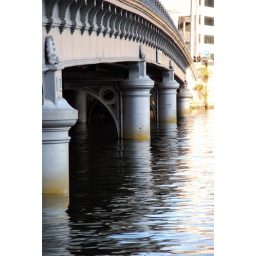
bridge over water